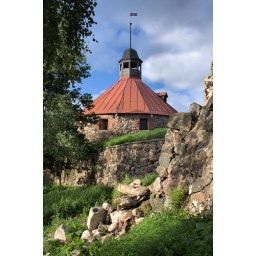
The Round (Pugachevskaya) tower Built by swedes (under the direction of Jacob van Stendel) in 1582-1585.